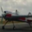
Label: airplane